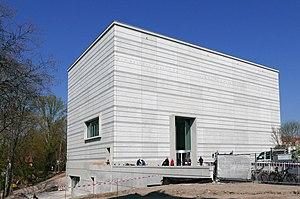
Le musée Bauhaus est un musée consacré au courant architectural Bauhaus, mais également à l'art à Weimar. Il est situé à Weimar en Allemagne. Il a ouvert en 1995. Il prend place dans un nouveau bâtiment en 2019, ayant fait l'objet d'un concours architectural international en 2012. Il est géré par la Klassik Stiftung Weimar.